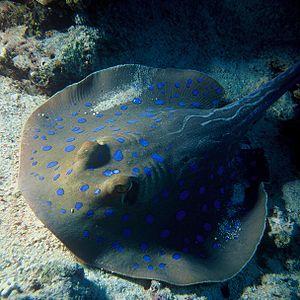
Taeniura est un genre de raies, de la famille des Dasyatidae.